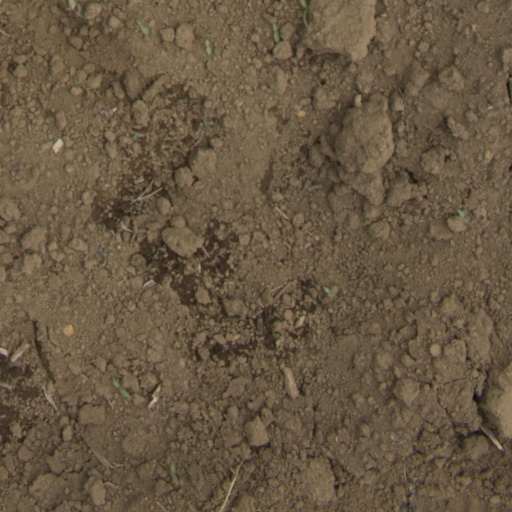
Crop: Jerusalem artichoke